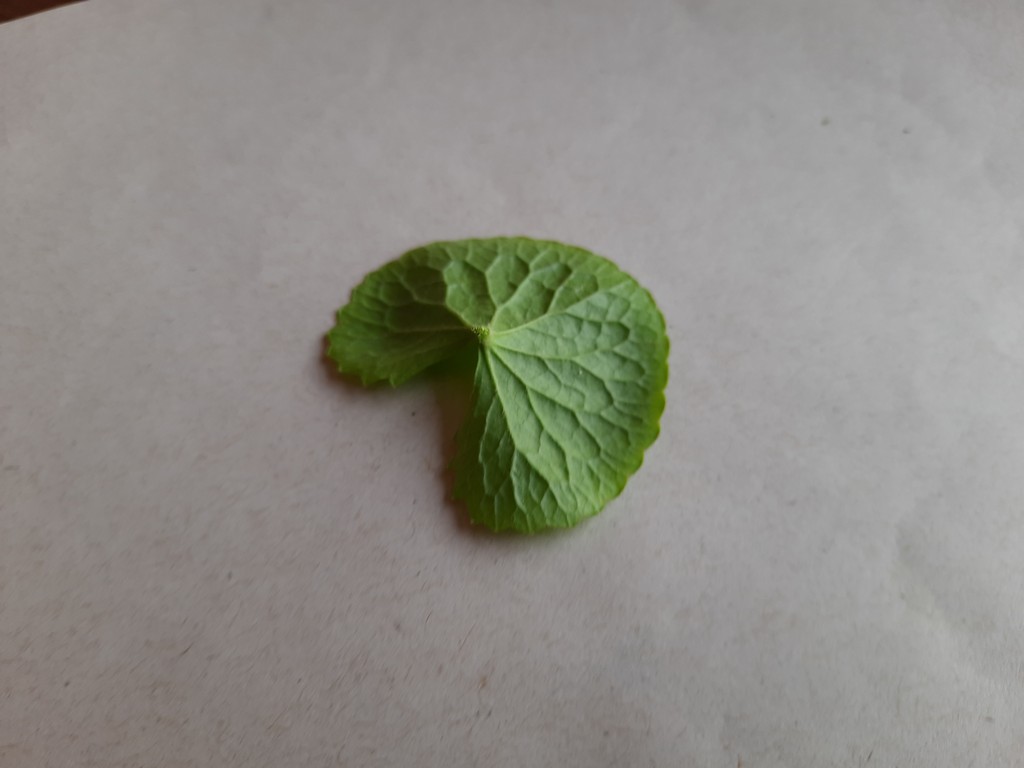
Label: Healthy